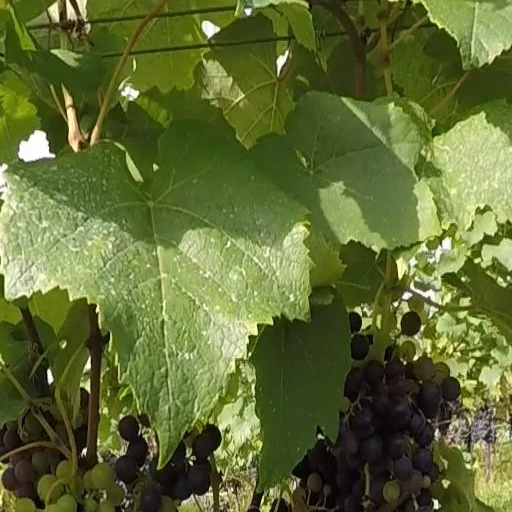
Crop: grape